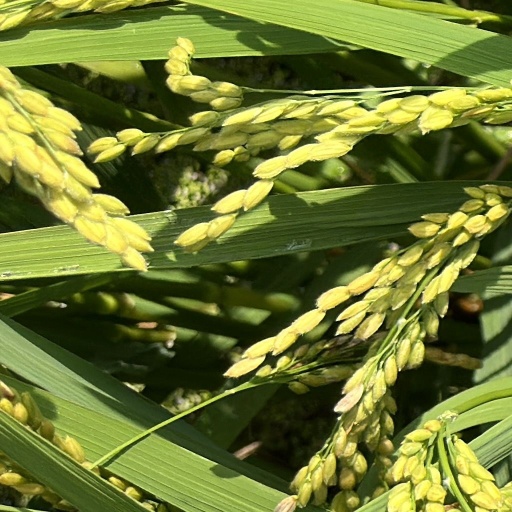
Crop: rice